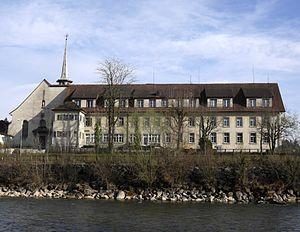
Rathausen, Ebikon, canton de Lucerne, Suisse